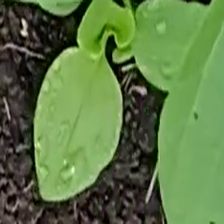
Weed species: Kena_(Commplina_benghalensio)